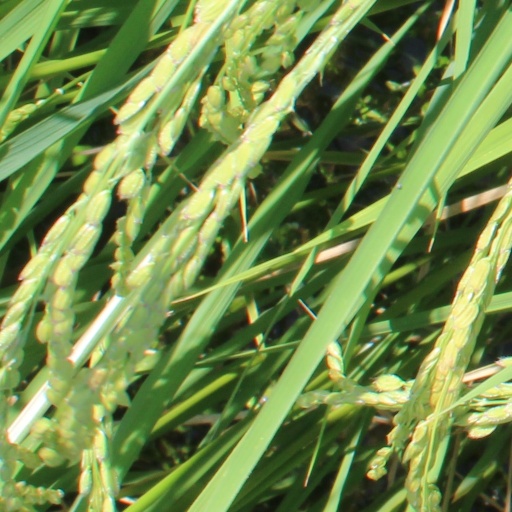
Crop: rice